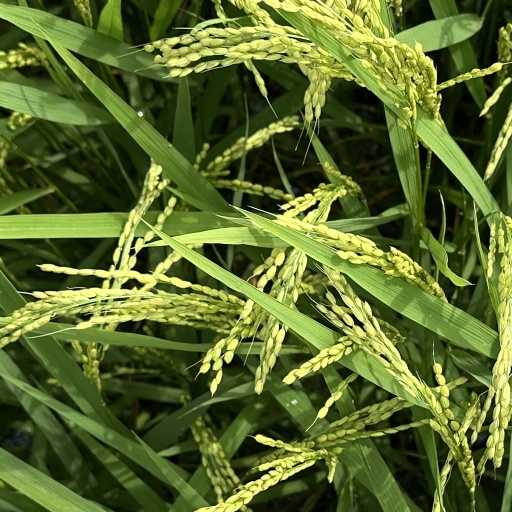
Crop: rice